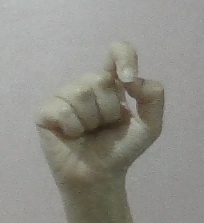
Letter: fa